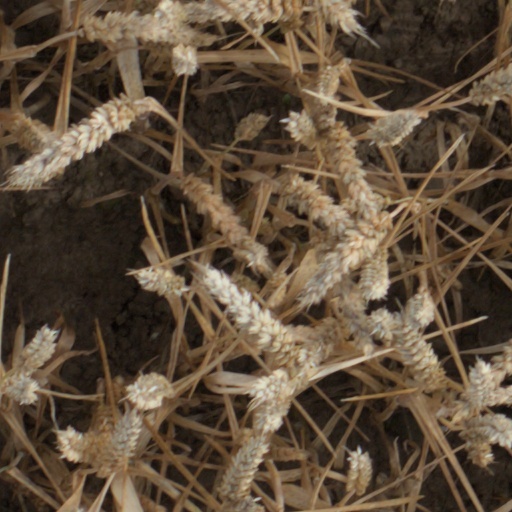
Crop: wheat